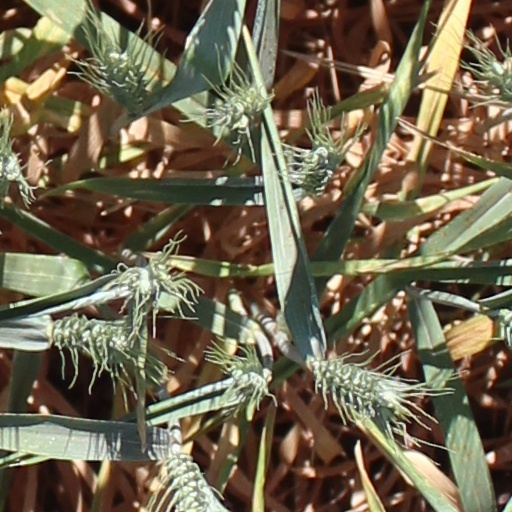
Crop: wheat